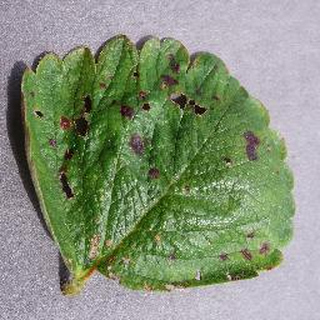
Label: strawberry_leaf_scorch